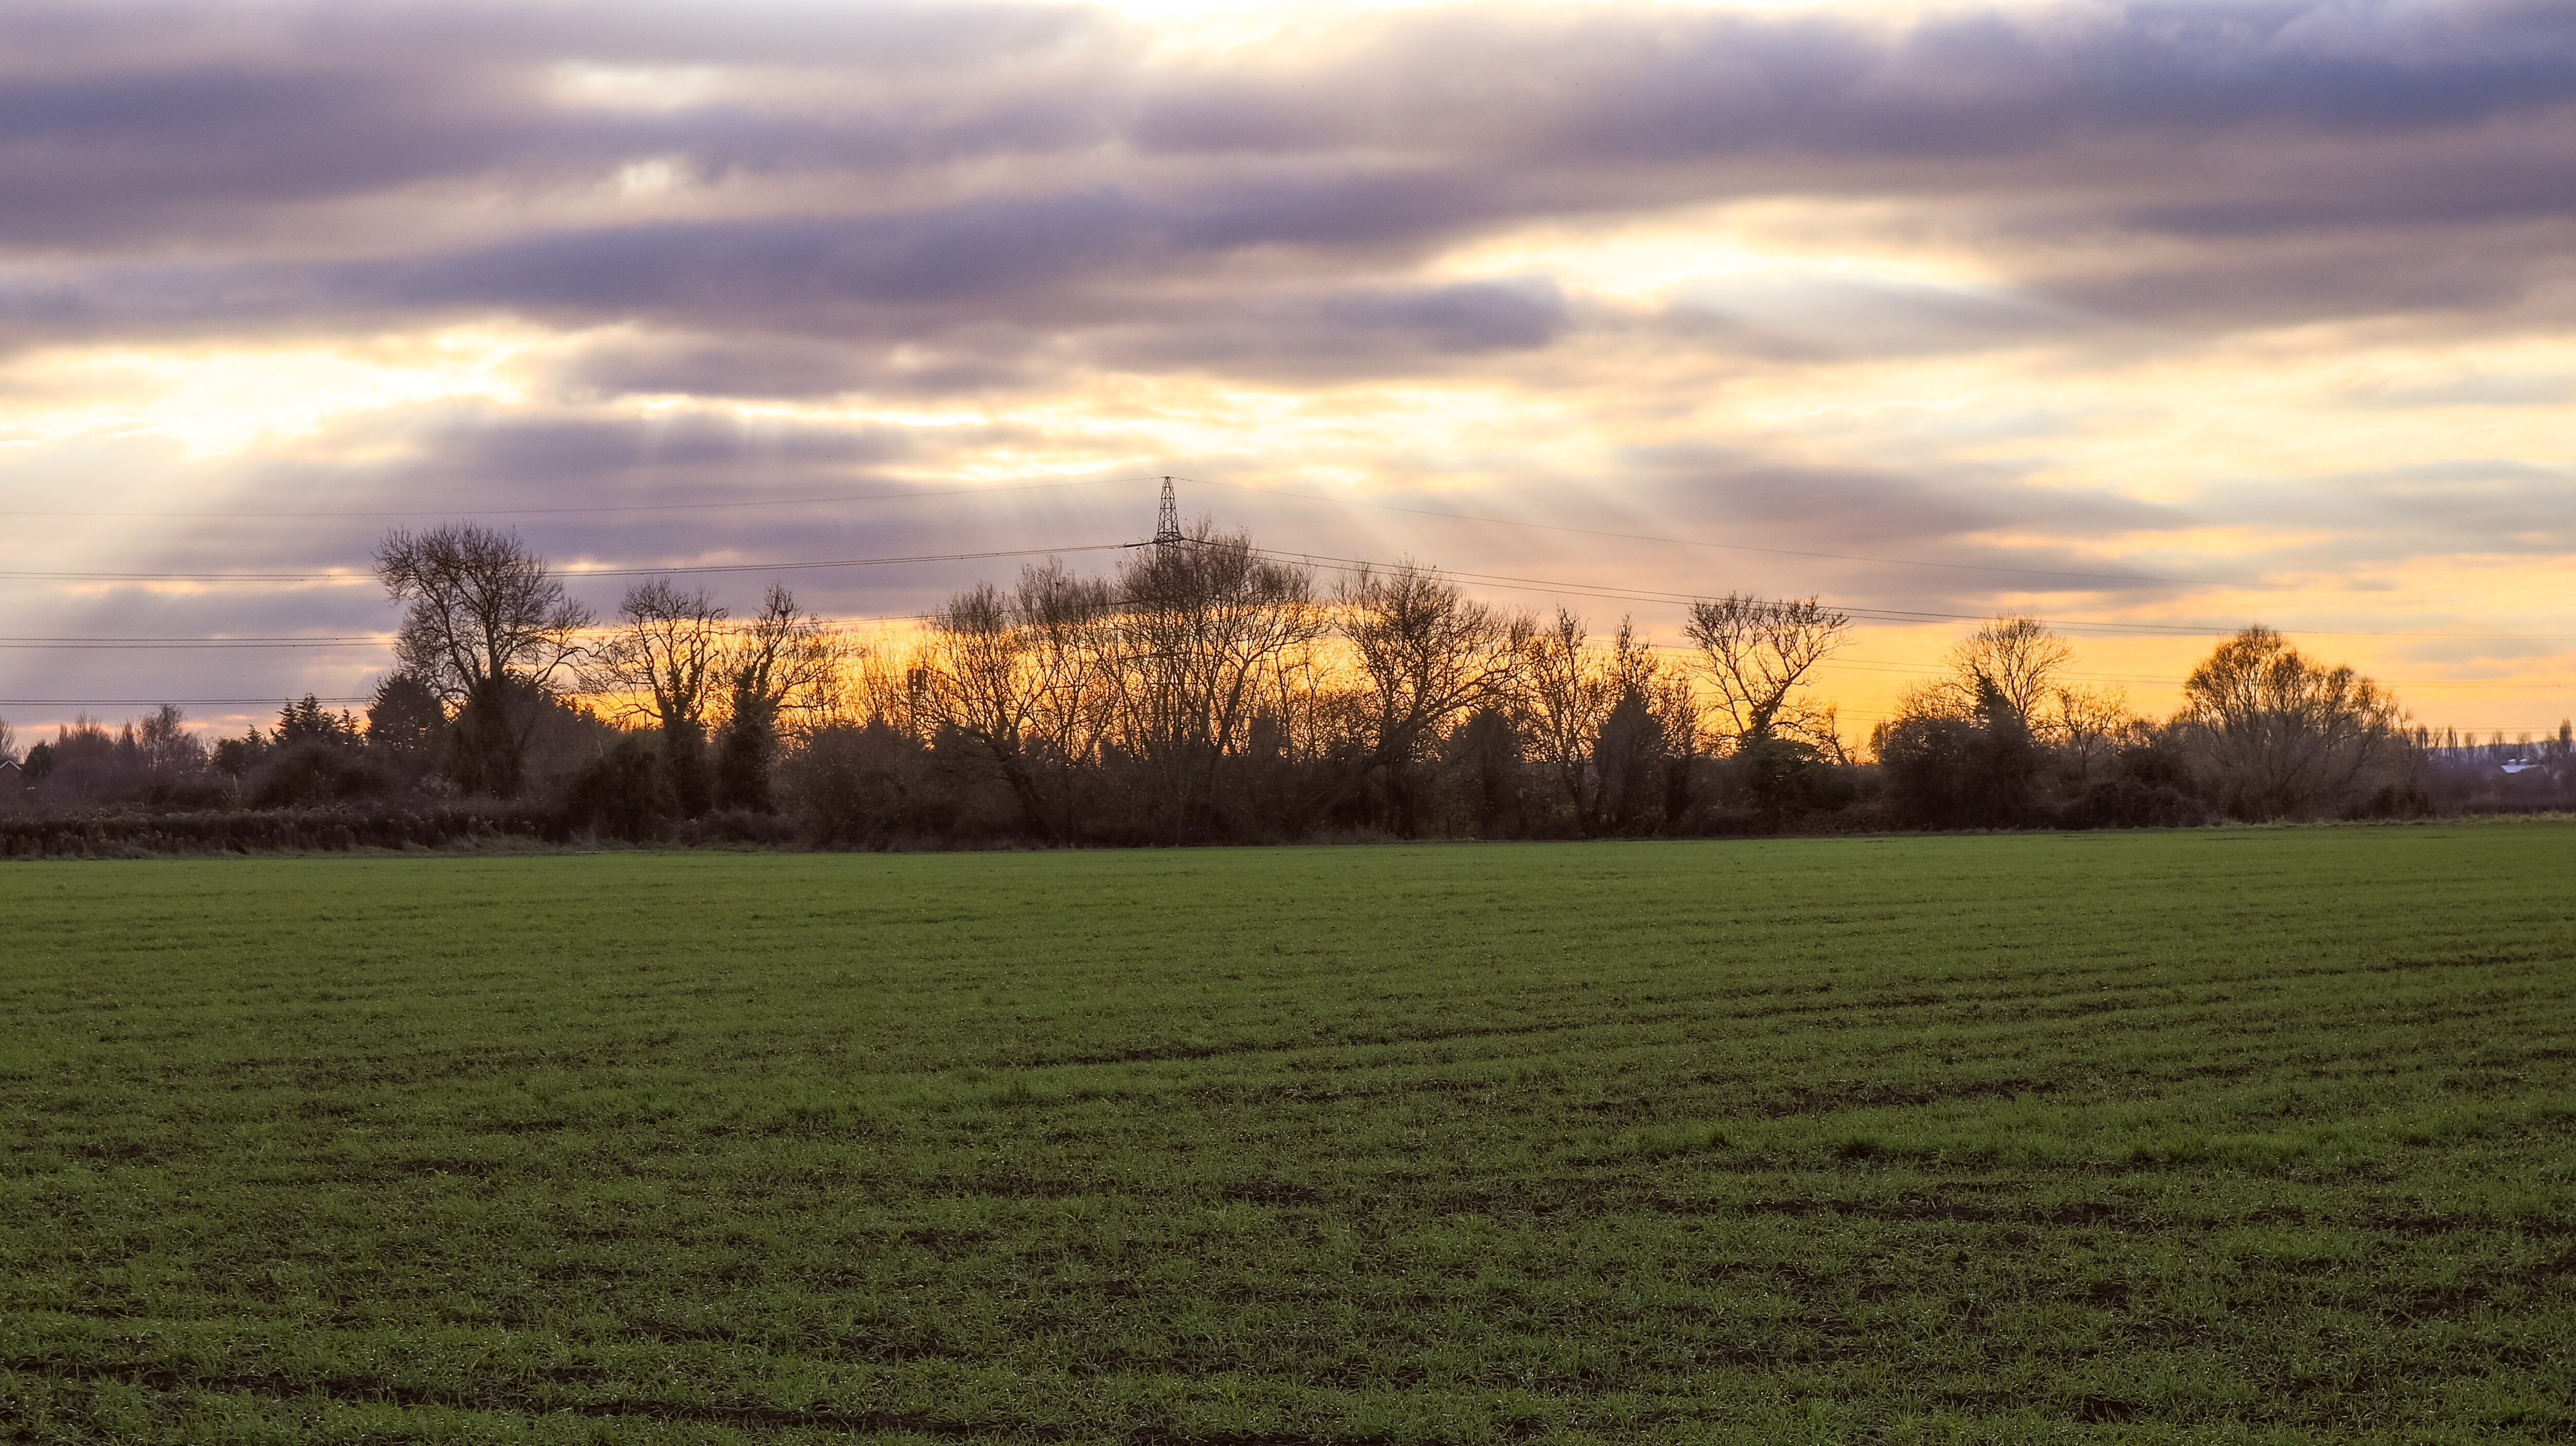
sky, natural landscape, nature, field, green, cloud, tree, grassland, morning, grass, evening, horizon, plain, pasture, meadow, rural area, sunlight, sunset, landscape, spring, farm, sunrise, land lot, photography, plant, prairie, meteorological phenomenon, panorama